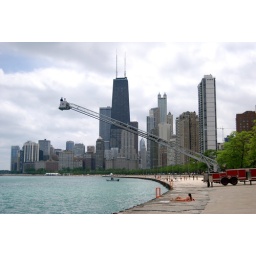
We were riding bikes along the lake and came across Tower Truck 10 with its basket extended over the lake.